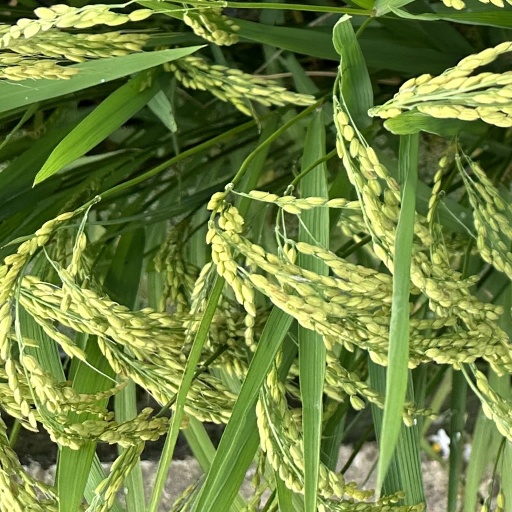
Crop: rice